Asterix Conquers Rome

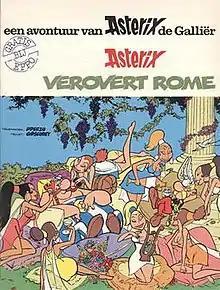
Cover of the Dutch translation

Asterix Conquers Rome (French: Les 12 Travaux d'Asterix, literally "The 12 Tasks of Asterix"), first published in 1976, is the comic book adaptation of the animated Asterix film "The Twelve Tasks of Asterix" and "unofficially" the twenty-third Asterix volume to be published. The comic follows the movie very exactly. It has very rarely been printed and is not widely known even amongst Asterix fans. The English translation has only been printed as part of a one-off comic book annual, the "Asterix Annual 1980". It is thus often excluded from "canonical" lists of Asterix volumes with the subsequently published "Obelix and Co." typically being listed as the "official" twenty-third volume. An unauthorized English language digital edition in CBR format, titled "The Twelve Tasks of Asterix", is also known to exist.